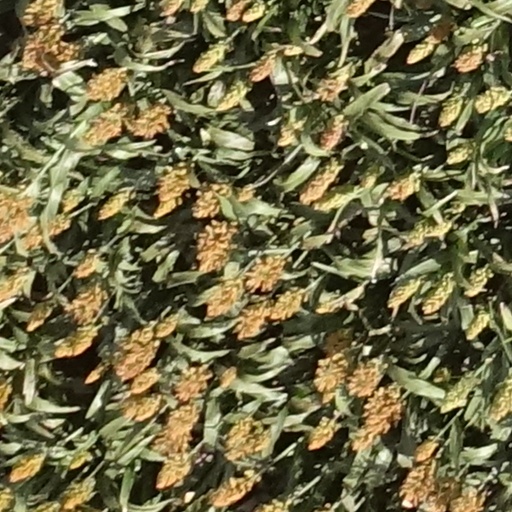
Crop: sorghum